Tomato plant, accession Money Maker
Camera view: tilt-top (135 deg); turntable rotation: 60 degrees
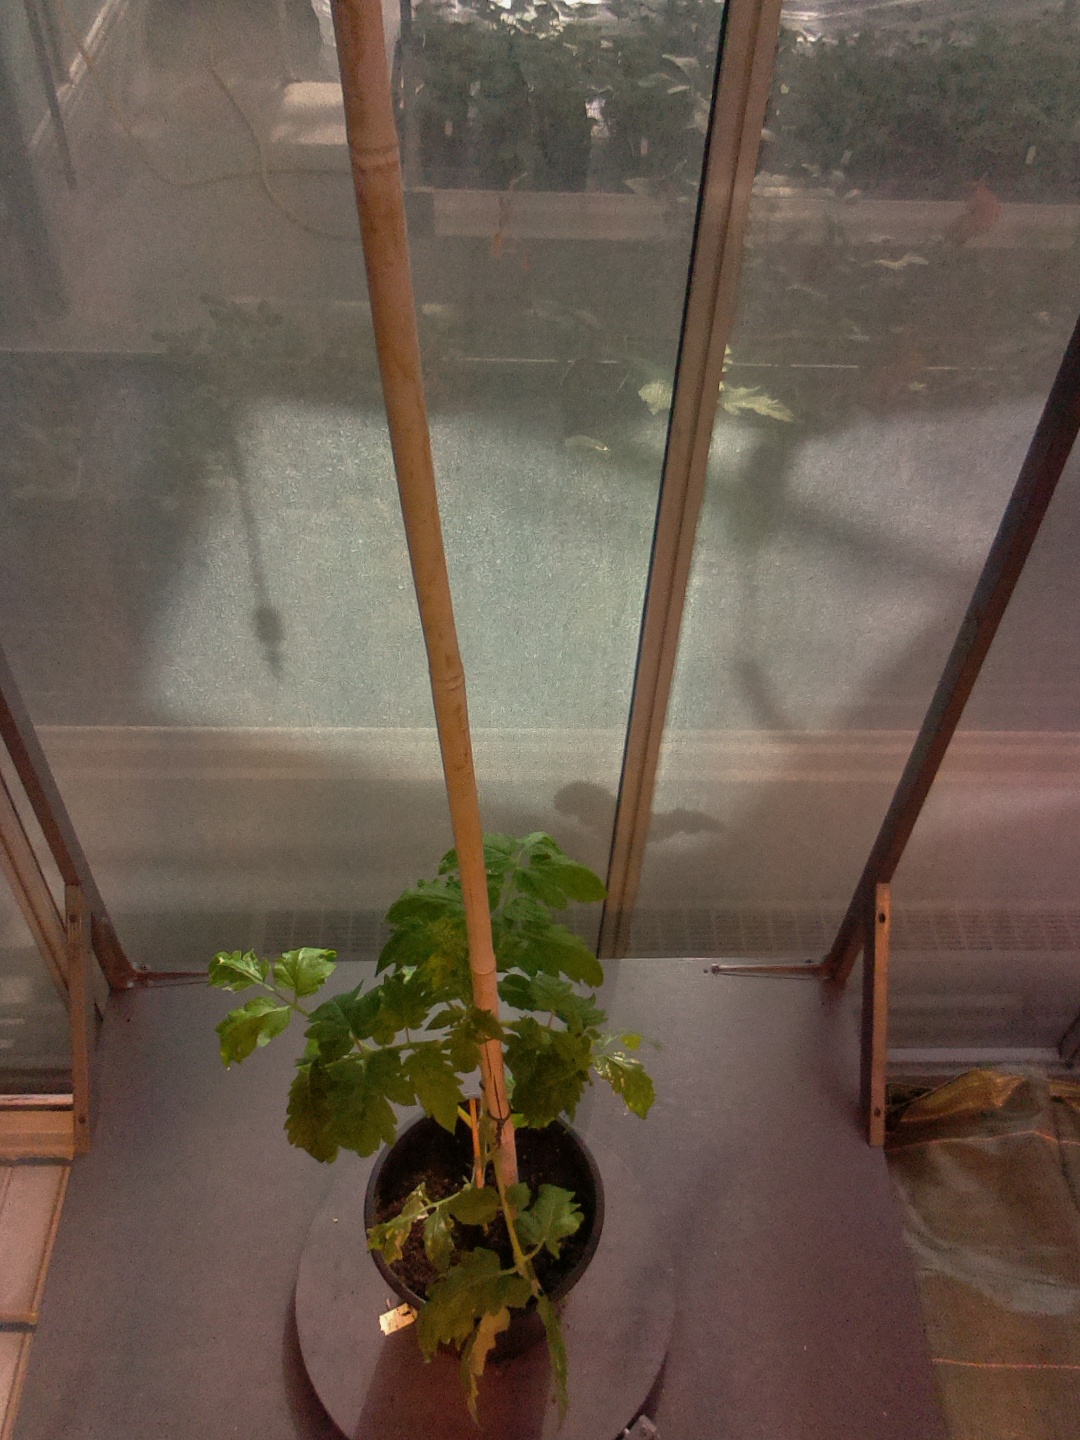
BBCH growth stage 14: 8 of true leaves visible